Jonah Mathews

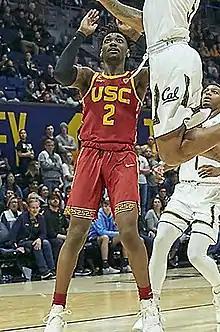

Mathews is the younger brother of professional basketball player Jordan Mathews. His father, Phil Mathews, is the head coach of Riverside City College. Mathews is interested in becoming a broadcaster after his playing days, and he took a broadcast journalism class at USC.